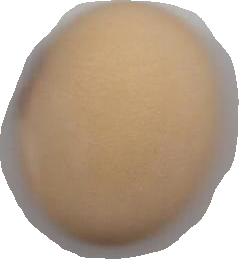
Variety: Anjasmoro